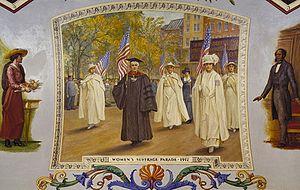
La National American Woman Suffrage Association était une association américaine de promotion du droit de vote des femmes, créée en février 1890. Elle résultait de la fusion de la National Woman Suffrage Association et de l'American Woman Suffrage Association. Elle était composée d'environ 7 000 membres à sa création et en aurait compté jusqu'à 2 millions au plus fort de sa popularité, en faisant la plus grande organisation bénévole du pays.